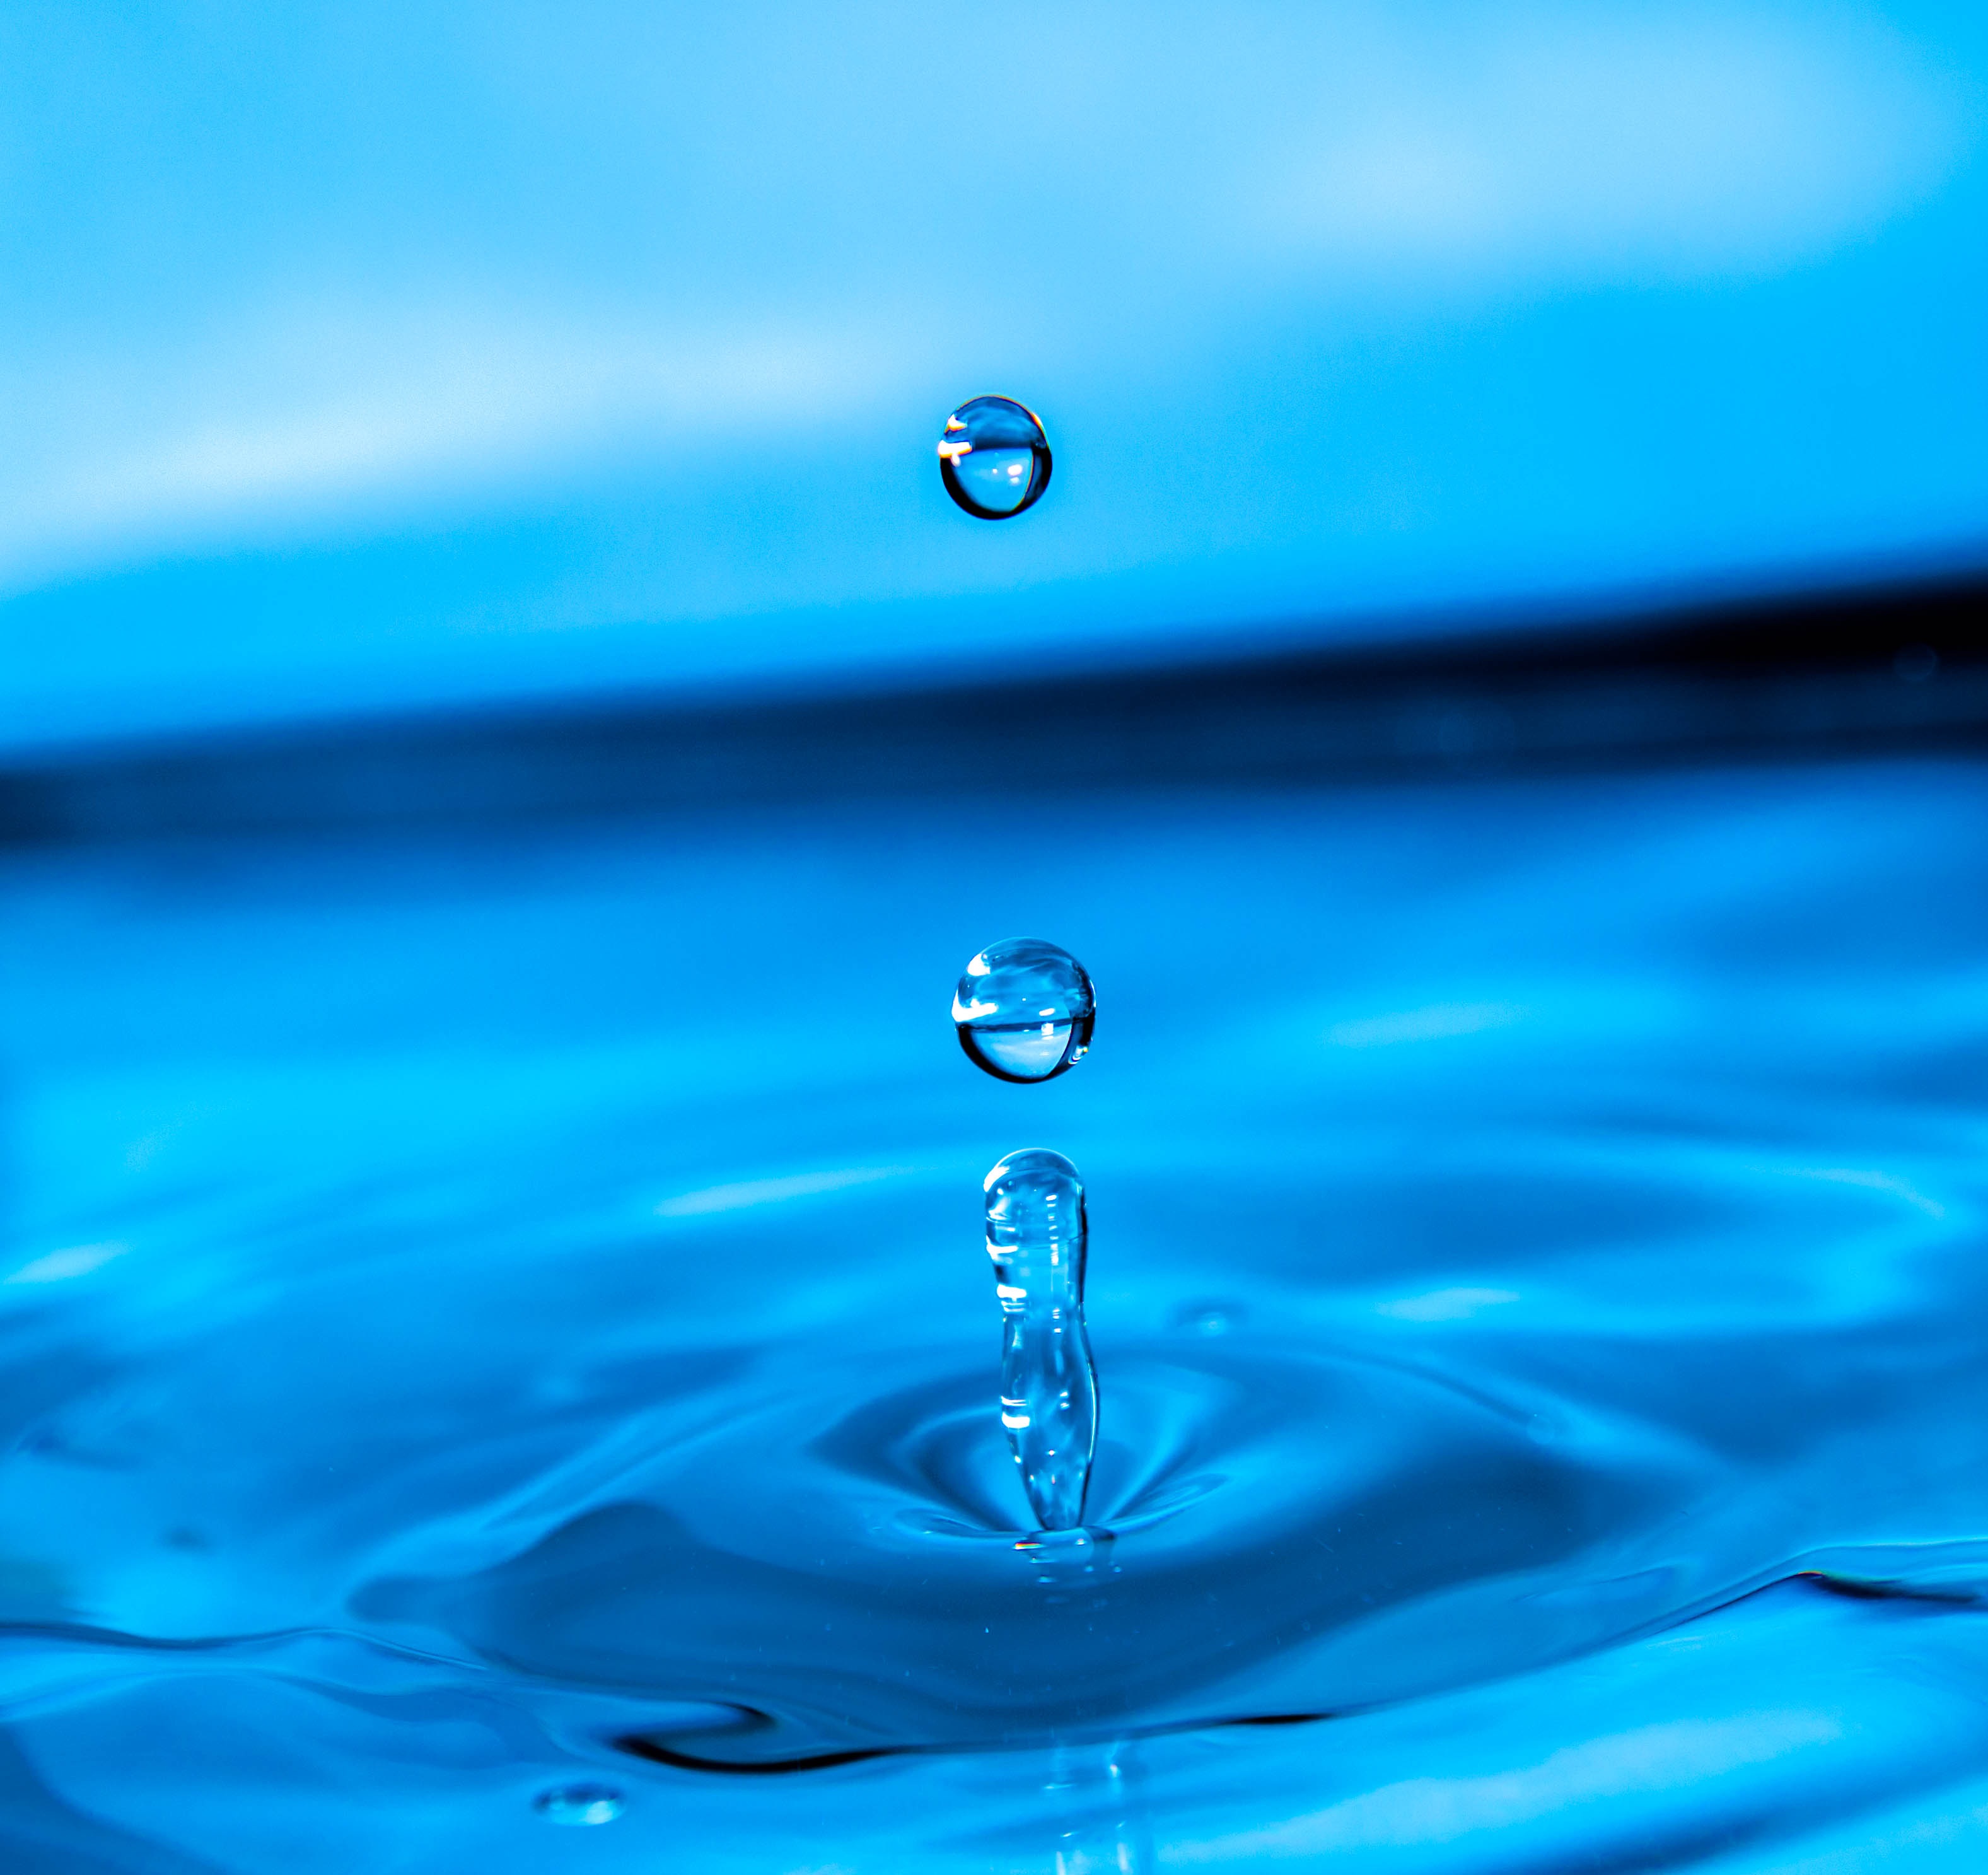
water, drop, dew, liquid, wave, petal, atmosphere, reflection, macro, blue, close, drip, drop of water, moisture, macro photography, computer wallpaper